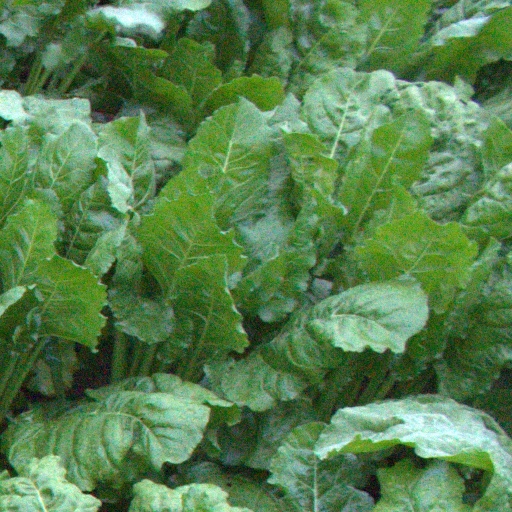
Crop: sugar beet